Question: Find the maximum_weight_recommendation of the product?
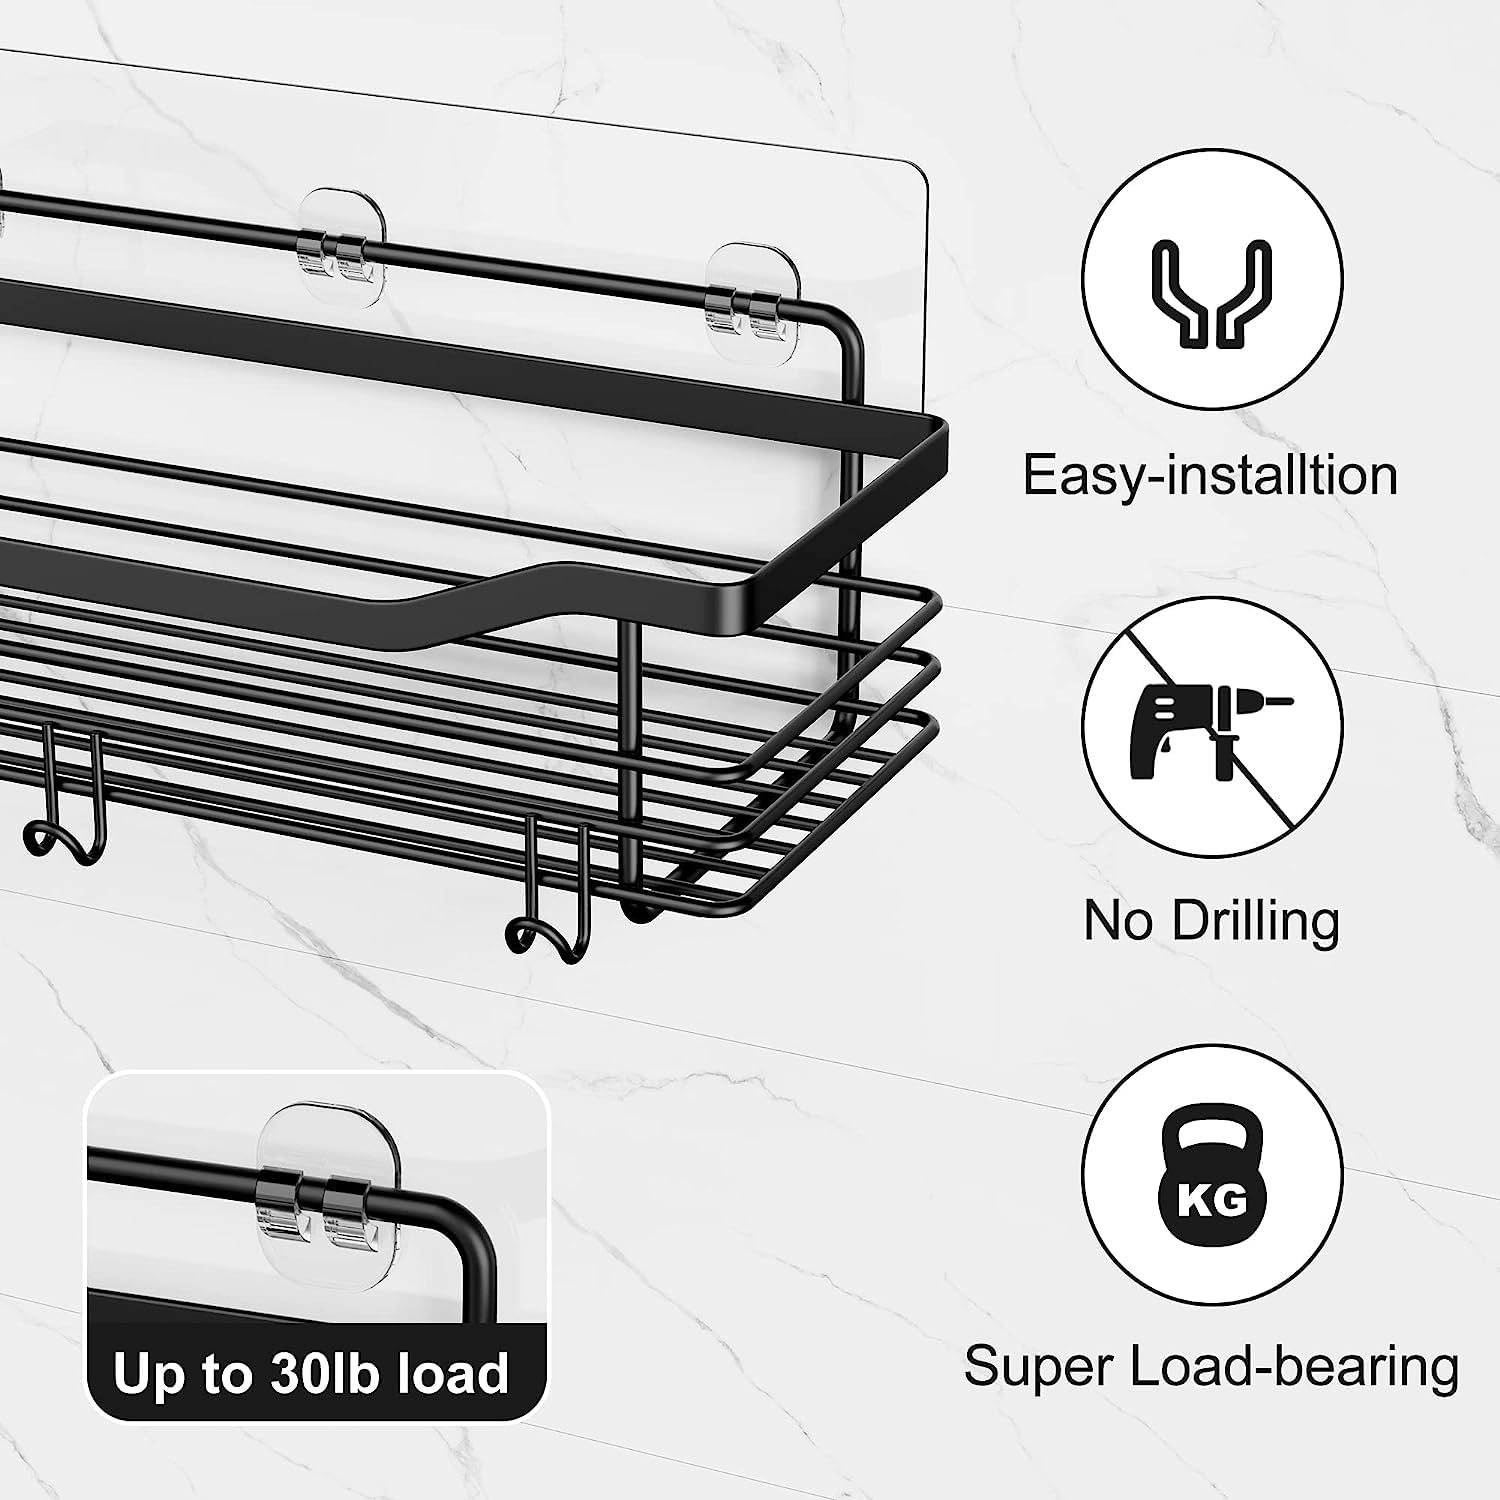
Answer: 30.0 pound